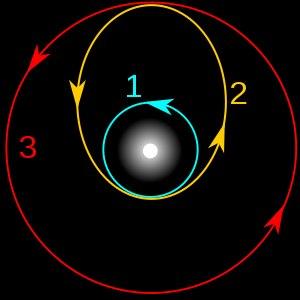
Une orbite de transfert géostationnaire est une orbite intermédiaire qui permet de placer des satellites en orbite géostationnaire. Le sigle anglais correspondant est GTO, pour Geostationary Transfert Orbit.
Un satellite de télécommunications est un satellite artificiel placé dans l'espace pour des besoins de télécommunications. Selon le besoin il circule sur une orbite géostationnaire, une orbite terrestre basse ou une orbite de Molnia d’où il relaie le signal émis par des stations émettrices vers des stations réceptrices. Les télécommunications par satellite constituent la première application commerciale de l'ère spatiale avec le lancement d'un premier satellite opérationnel en 1965. Développé initialement pour les télécommunications téléphoniques longue distance à une époque où seuls les câbles sous-marins permettaient le transport à longue distance de la voix depuis le milieu du XXᵉ siècle, il a trouvé depuis d'autres applications. Le gros de l'activité concerne la diffusion de programmes de télévision. Pour des services fixes, les satellites de communications apportent une technologie complémentaire à la fibre optique. Ils sont également utilisés pour des applications mobiles, comme des communications vers les navires ou les avions.